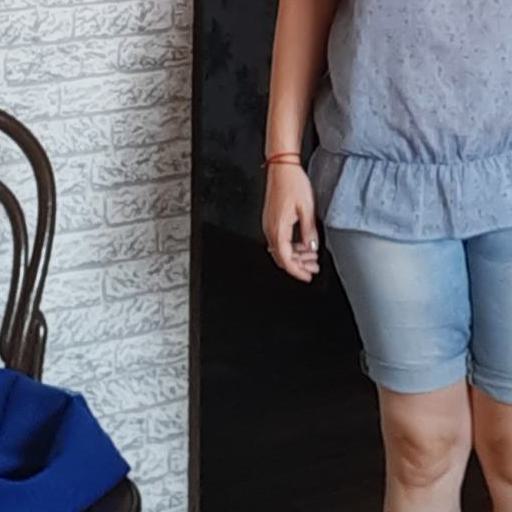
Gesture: no_gesture